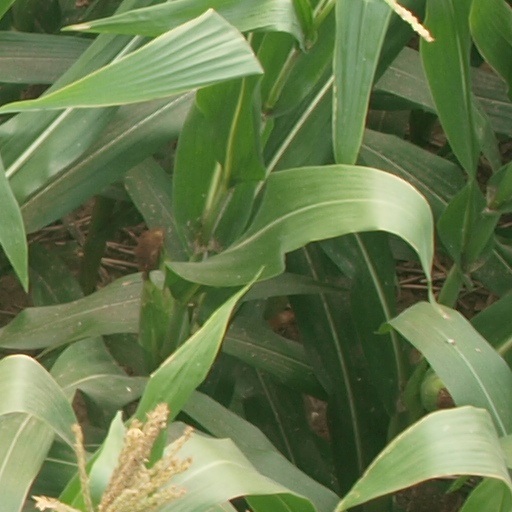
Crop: maize; corn